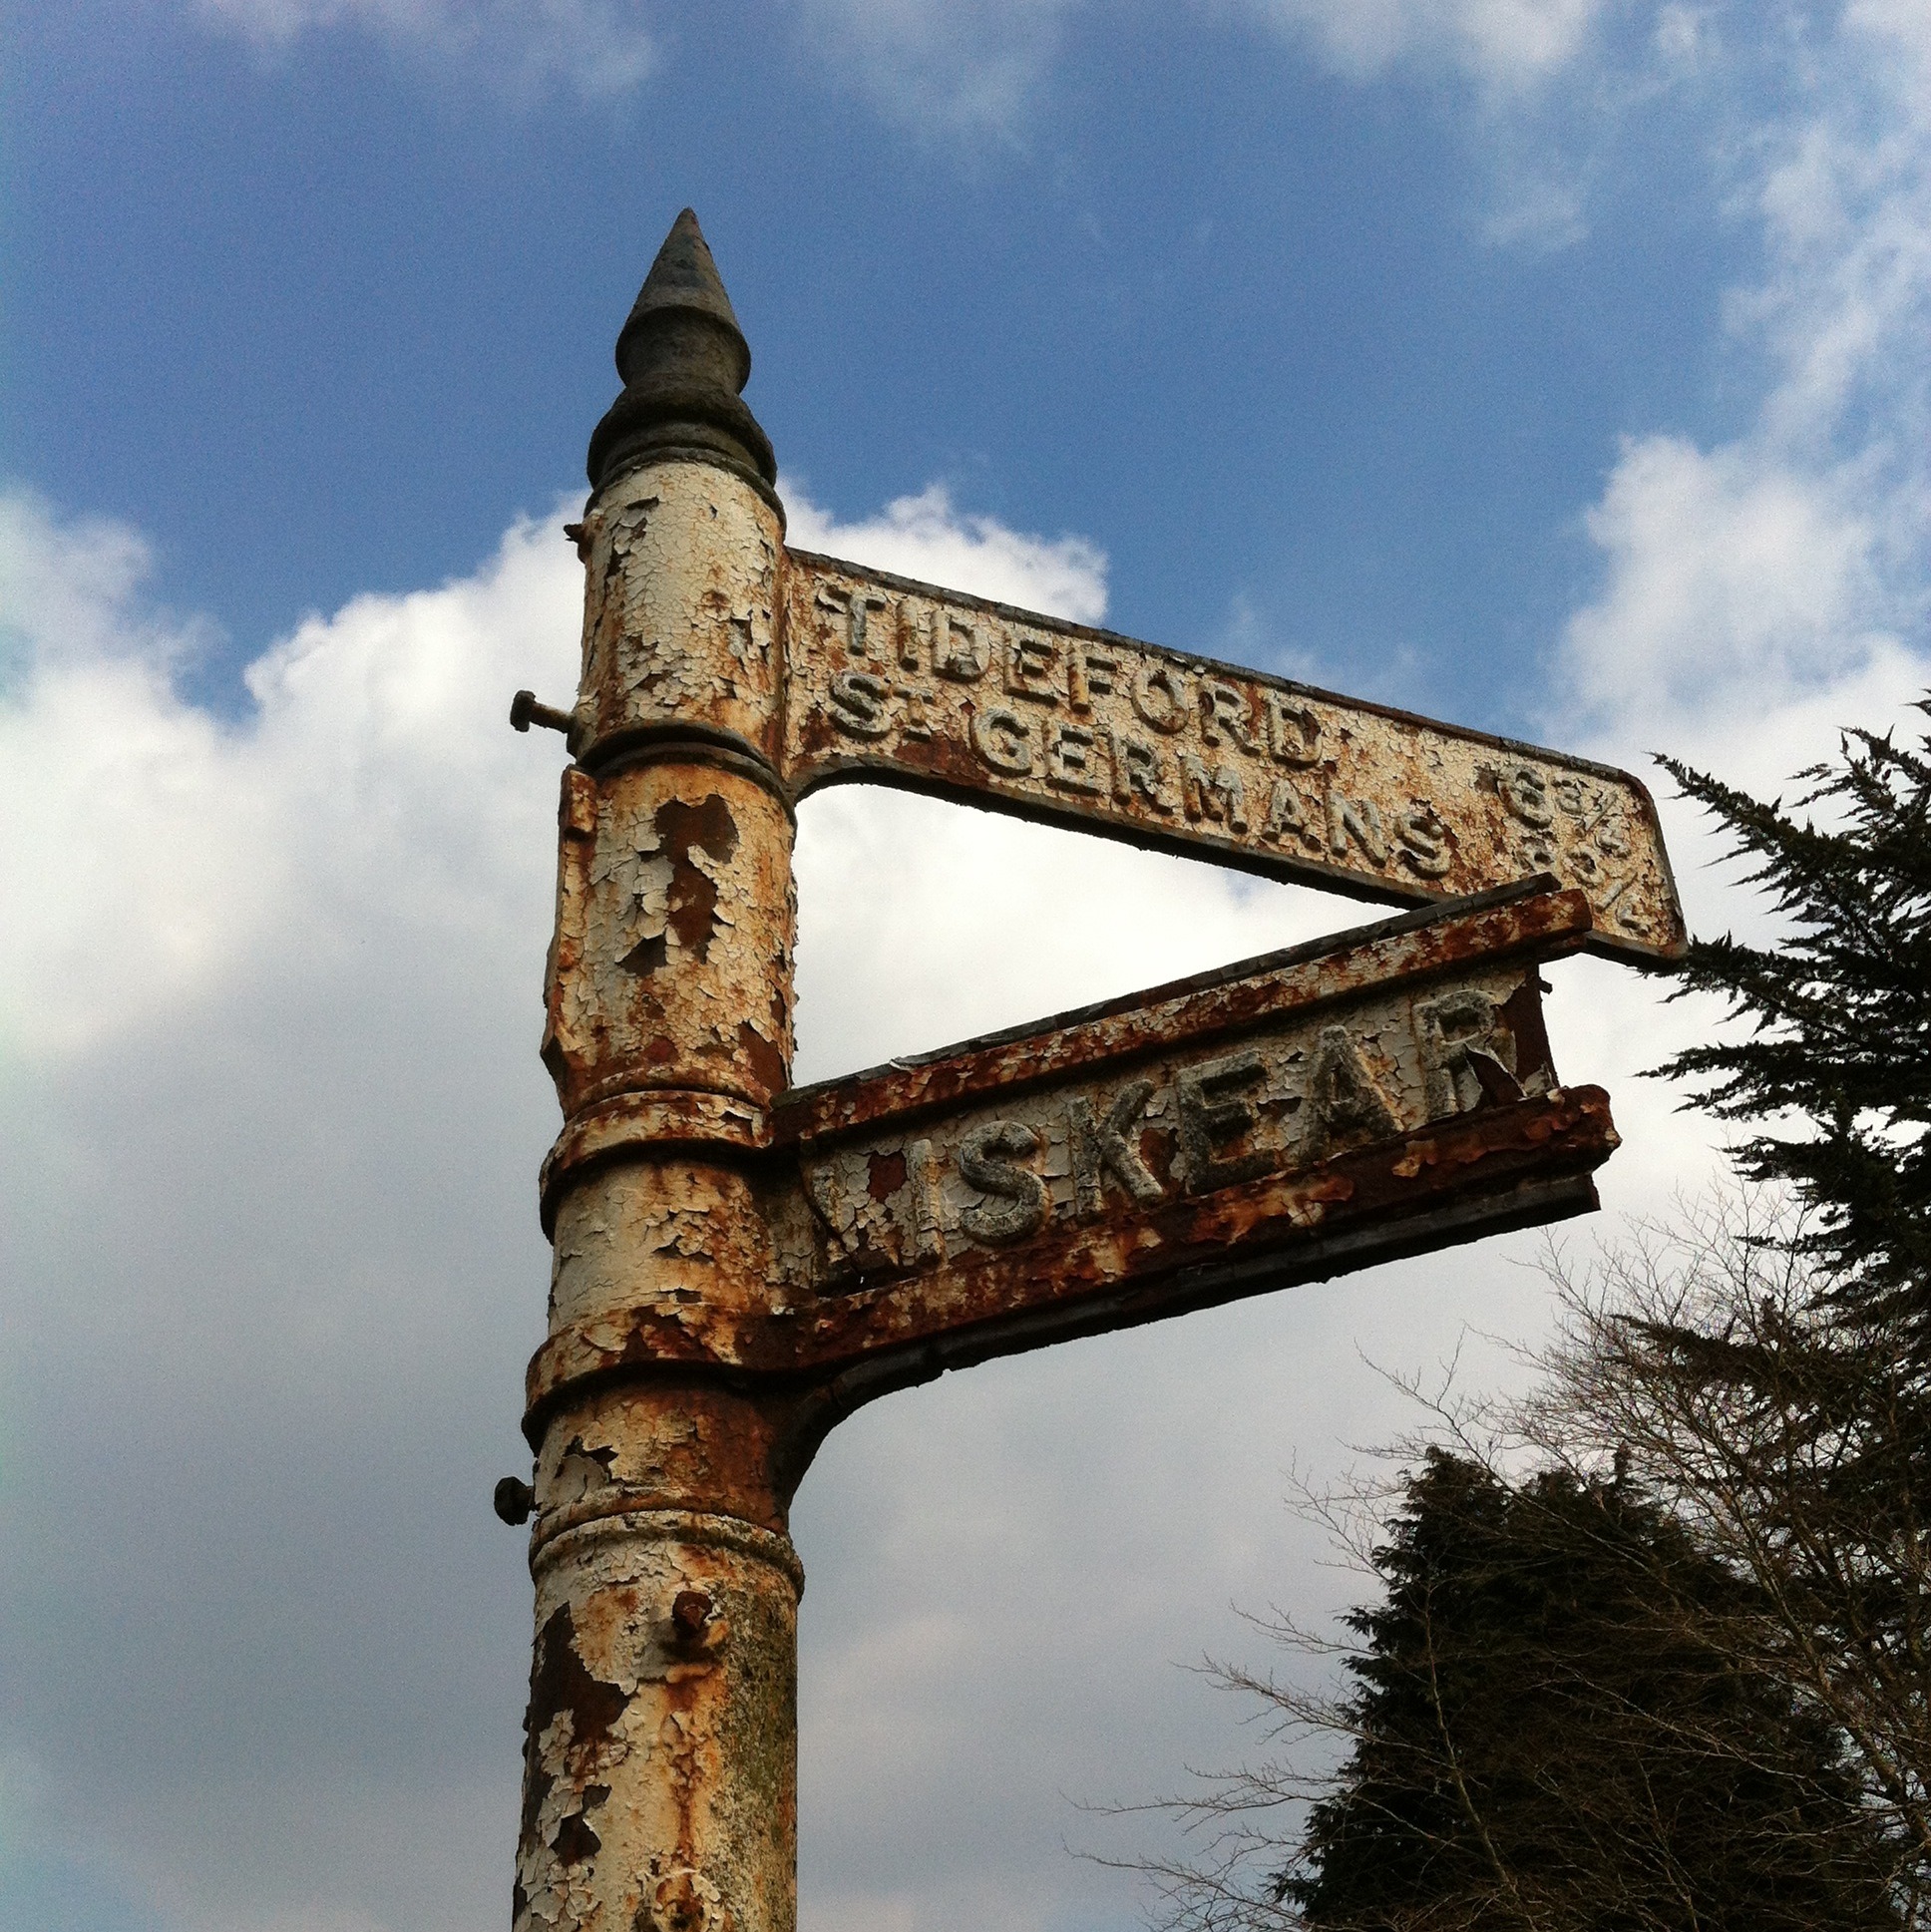
tree, sky, bridge, sign, rust, arch, construction, roadsign, tower, weather, metal, abandoned, decay, road sign, clouds, exposure, cornwall, oxidation, flaky, rusty stuff, rural decay